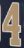
Number: 4